Massacre Canyon (film)

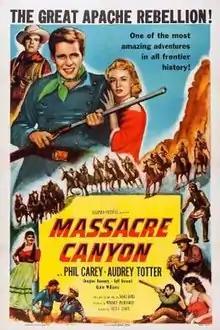
Theatrical release poster

Massacre Canyon is a 1954 American Western film directed by Fred F. Sears and written by David Lang. The film stars Philip Carey, Audrey Totter, Douglas Kennedy, Jeff Donnell and Guinn "Big Boy" Williams. The film was released on May 1, 1954, by Columbia Pictures.